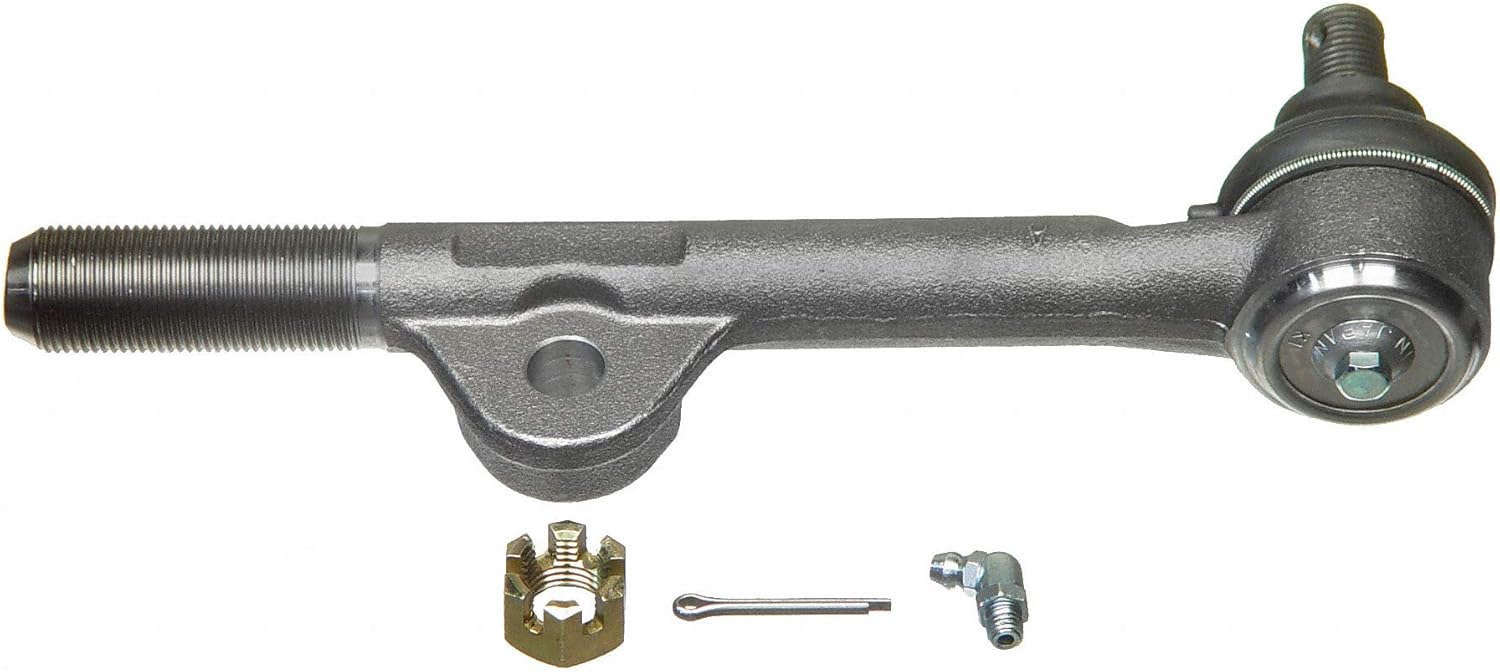
MOOG ES2719 Steering Tie Rod End
Category: Automotive
By constantly introducing design enhancements that extend product life and simplify installation and replacement, MOOG has earned its reputation as the chassis industry’s Problem Solver.
Features: Backed by superior materials and rigorous testing, MOOG outer tie rod ends deliver reliable performance you can count on. MOOG problem-solving innovations ensure fast, hassle-free installation. | GREASEABLE SOCKET -- Inhibits corrosion and wear by allowing new lubricant to flush debris | EASY TO INSTALL -- Precision tolerances for easy installation and steering alignment giving you a perfect fit right out of the box | COMPREHENSIVE COVERAGE -- Available for foreign and domestic nameplates | RIGOROUS TRIALS -- Comprehensive evaluation throughout design and development processes by MOOG engineers for quality you can count on